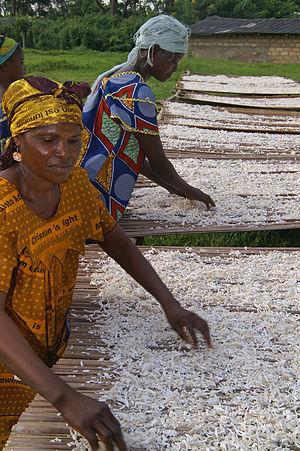
Le Konzo est une maladie induite par une intoxication chronique, par du cyanure d'origine alimentaire. Elle touche des zones rurales pauvres d'Afrique tropicale ou équatoriale.
La production de manioc en république démocratique du Congo, évaluée à environ 15 millions de tonnes par an, est une activité importante pour l'économie de ce pays, dont c'est l'une des principales cultures. La consommation annuelle moyenne de manioc par habitant, évaluée à 353 kg, y est la plus élevée au monde. Le Zaïre, désormais RDC, était en 1996, le premier consommateur mondial de manioc, suivi par la république du Congo.